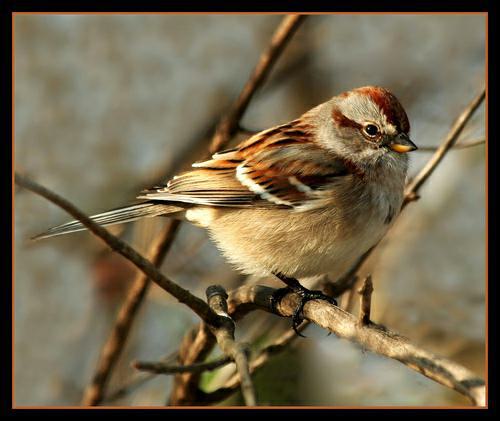
A photo of a tree sparrow